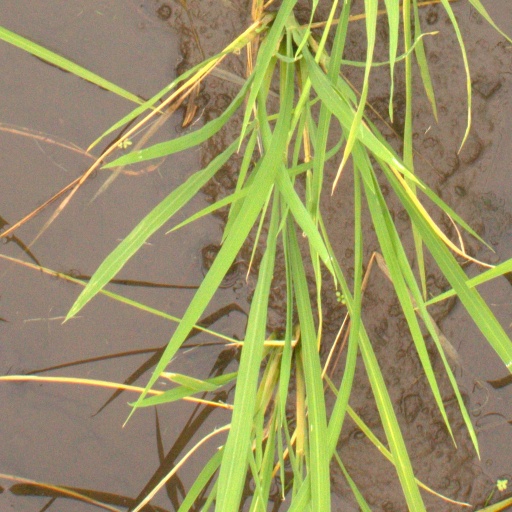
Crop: rice